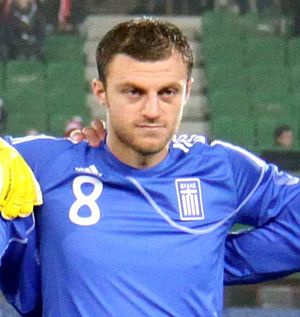
Avraam Papadopoulos
Avraam Papadopoulos er en australsk født græsk fodboldspiller, der spiller som midteforsvarer hos Brisbane Roar. Han har tidligere repræsenteret blandt andet Olympiakos og Trabzonspor.